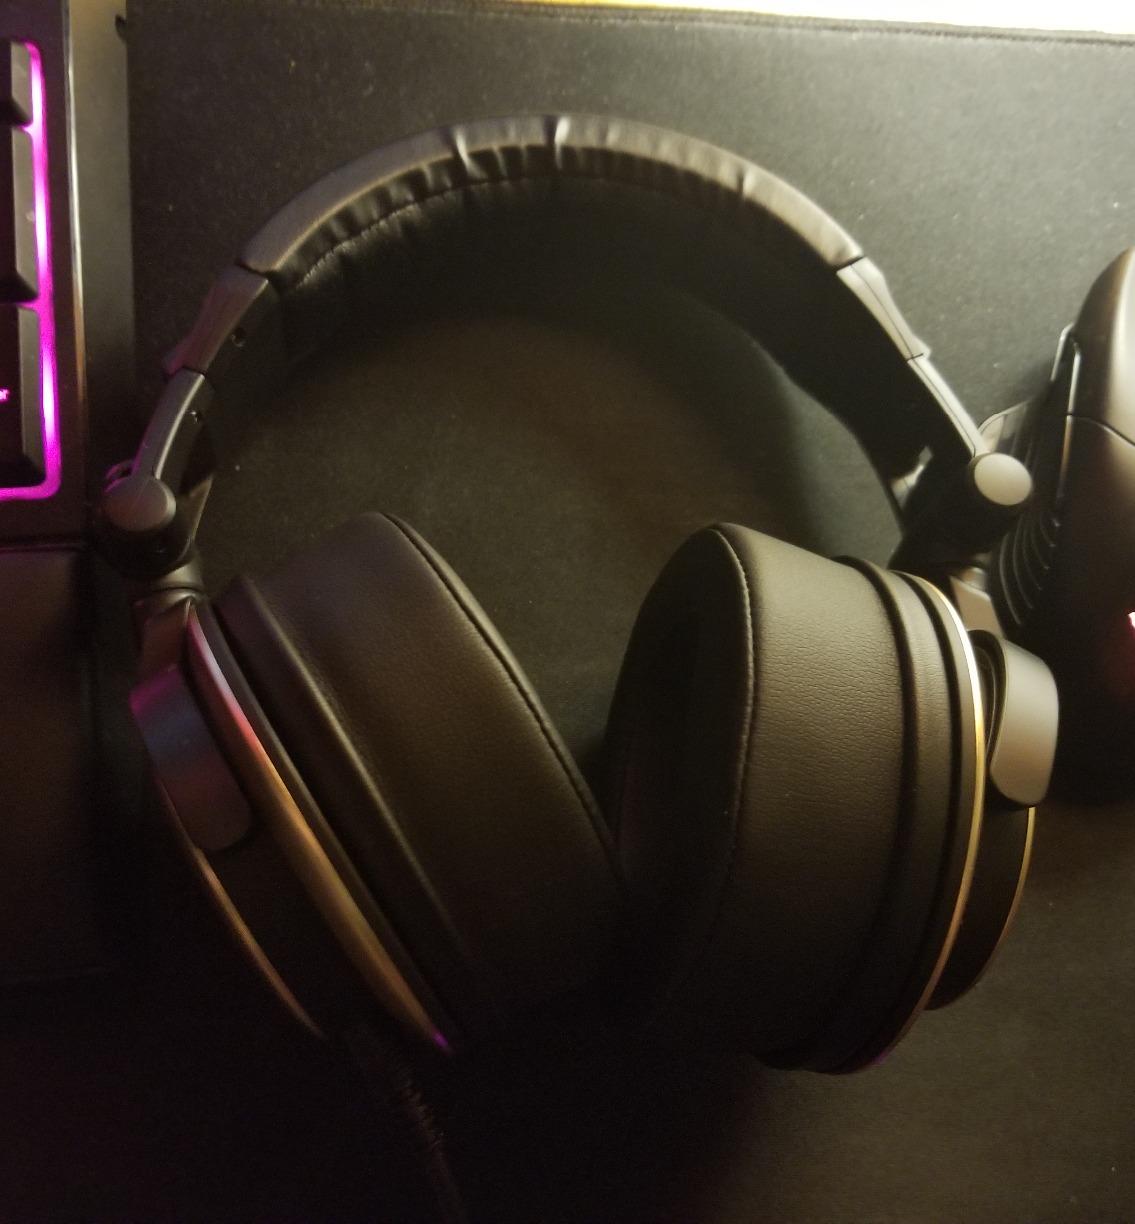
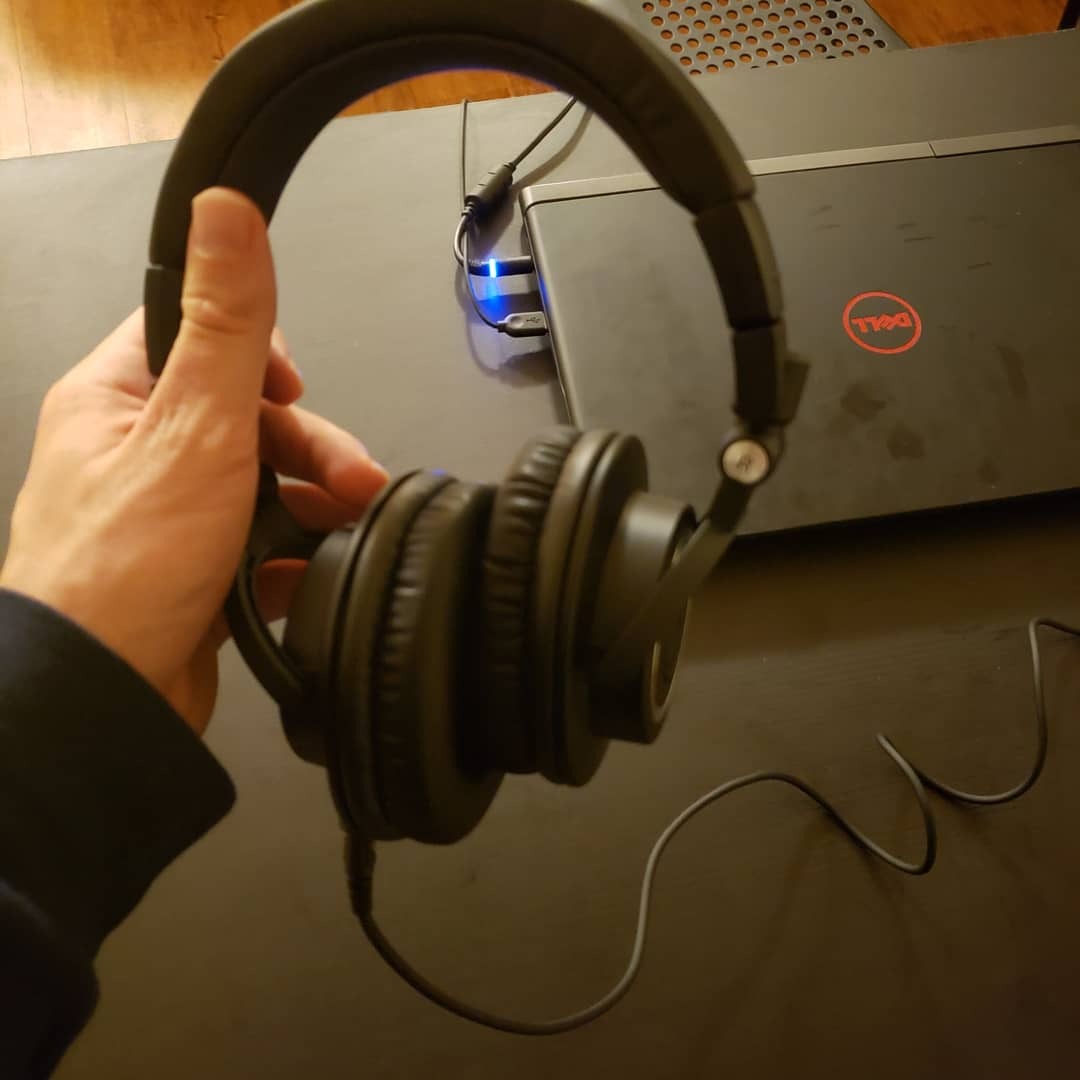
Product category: headphones
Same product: no